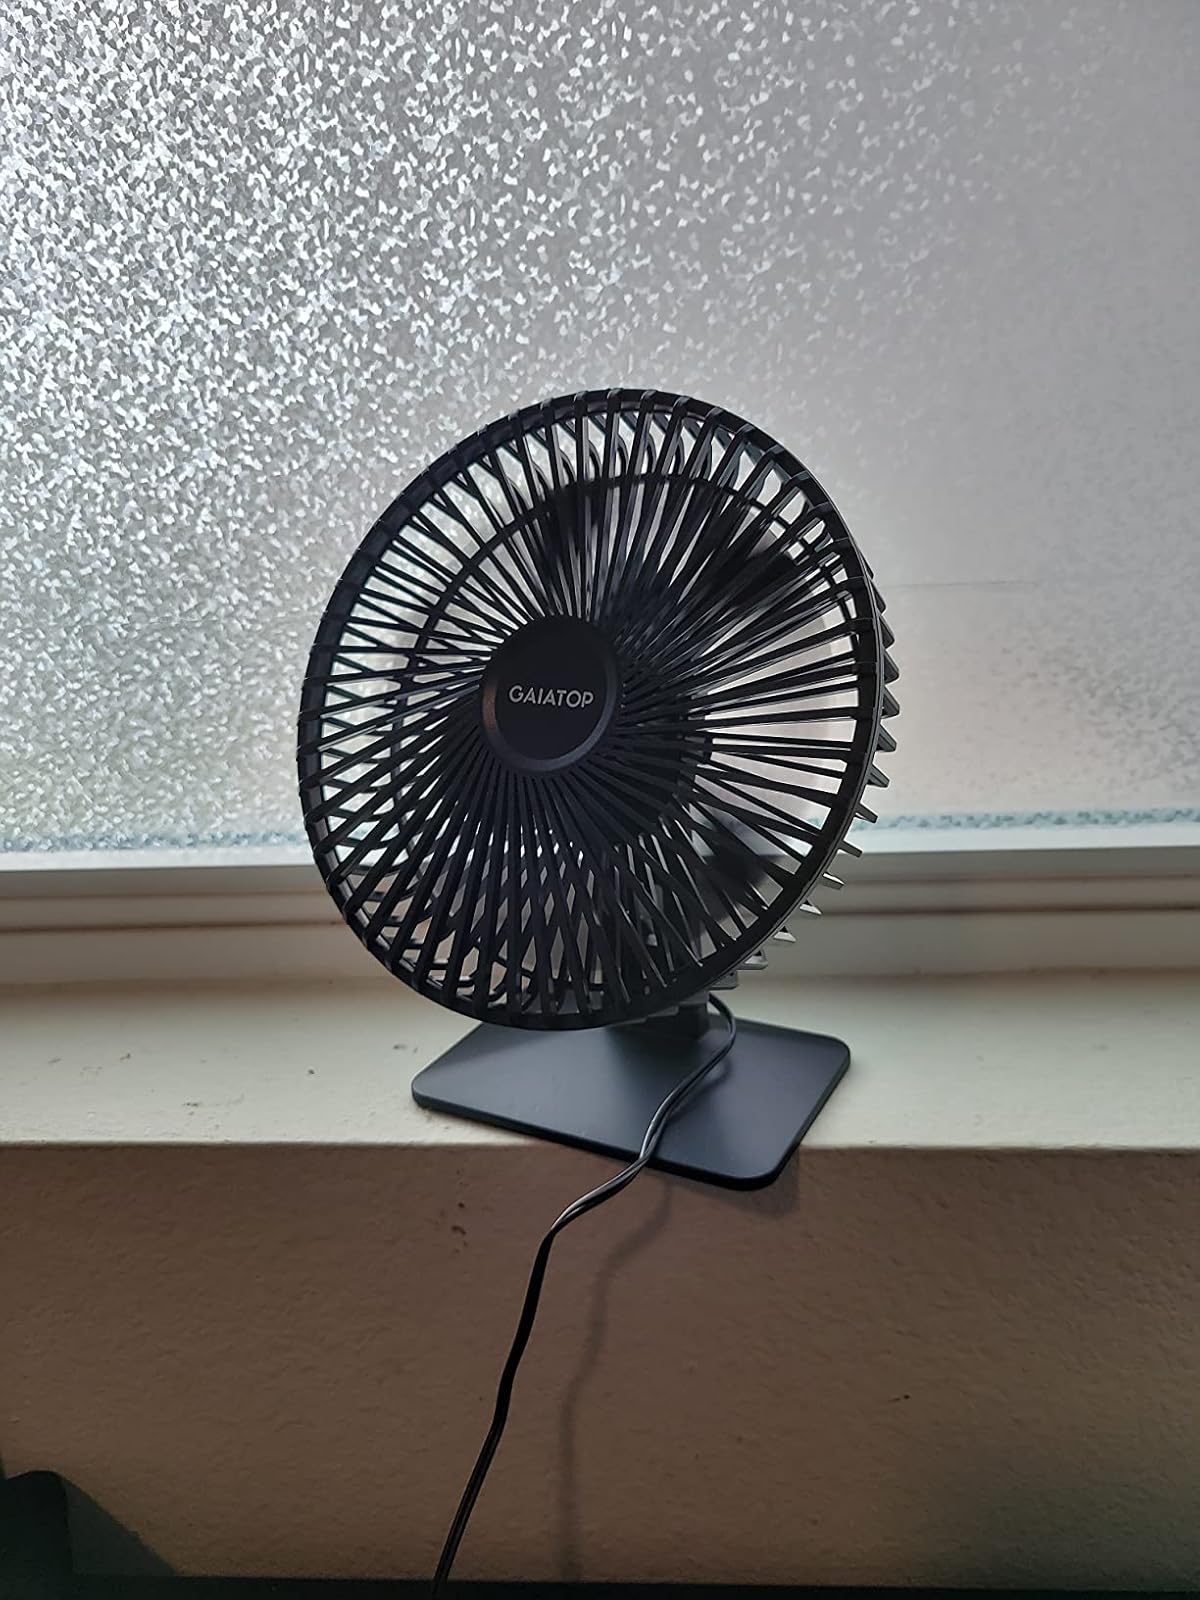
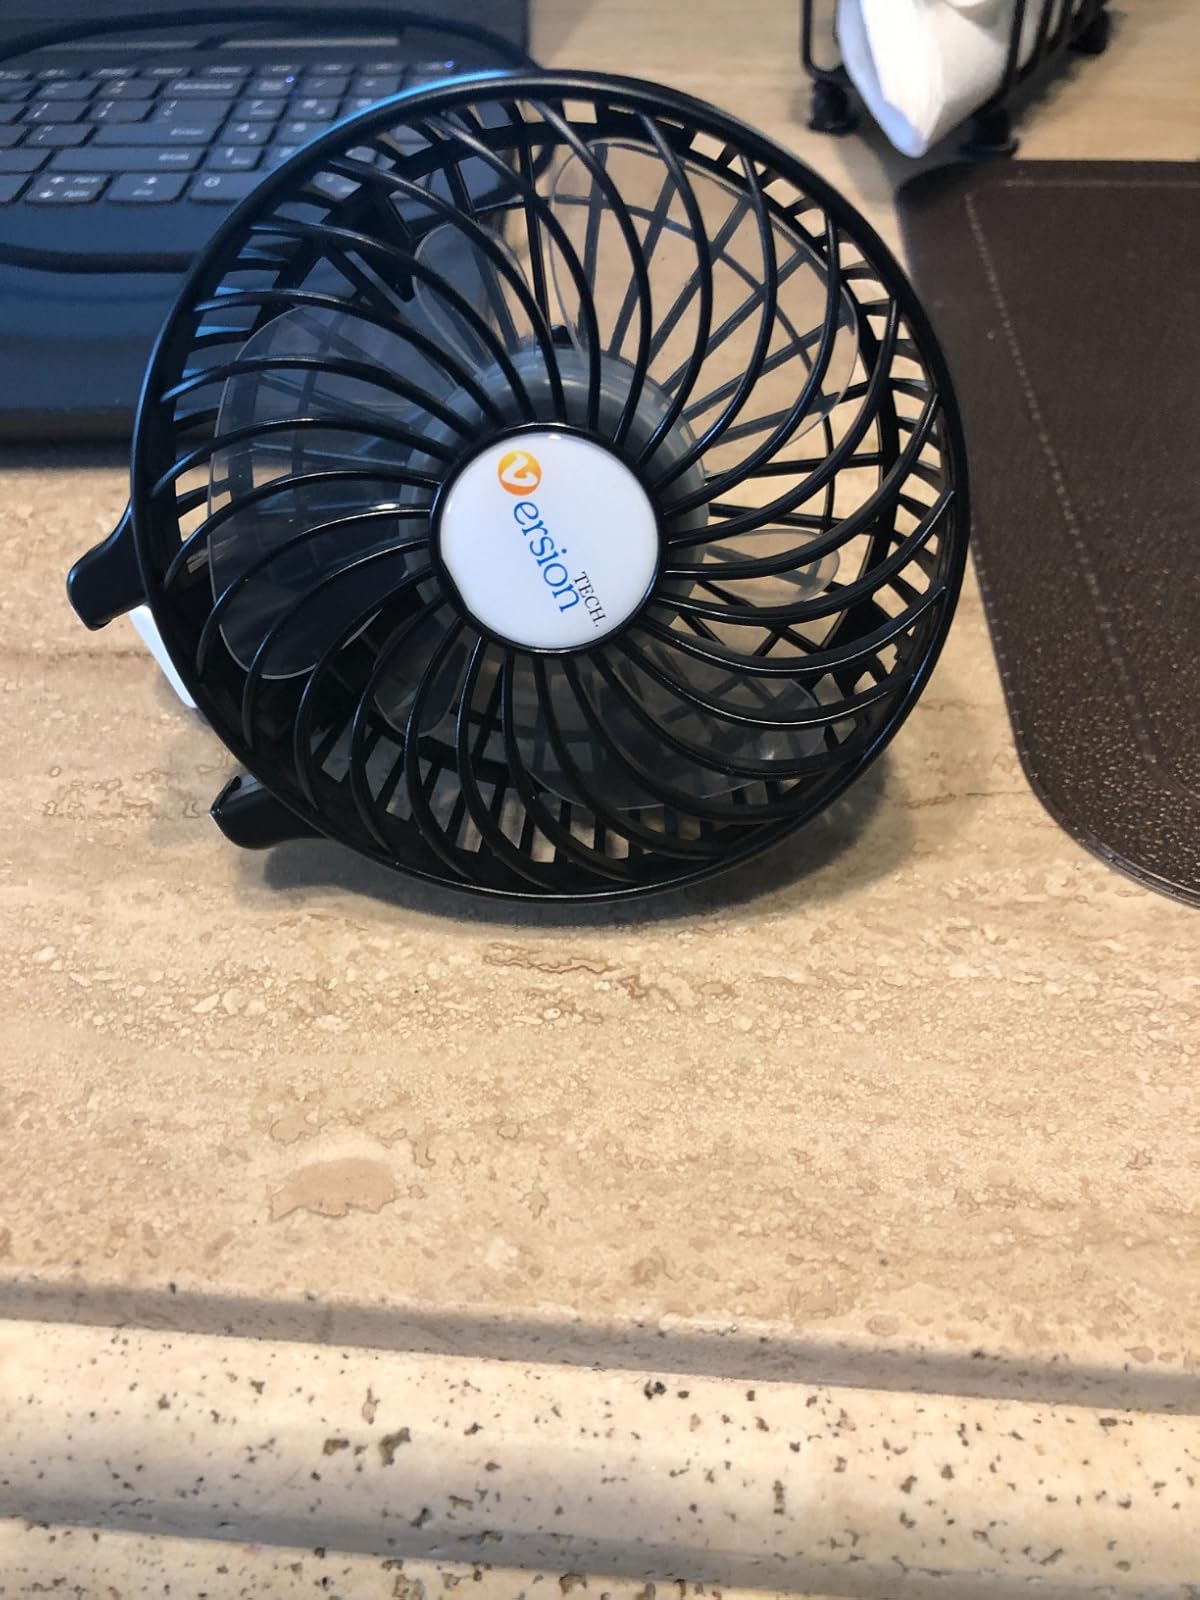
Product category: fan
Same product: no